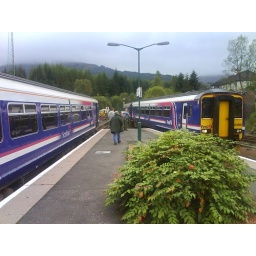
Waiting for this bastard train to clear the line in Crianlarich